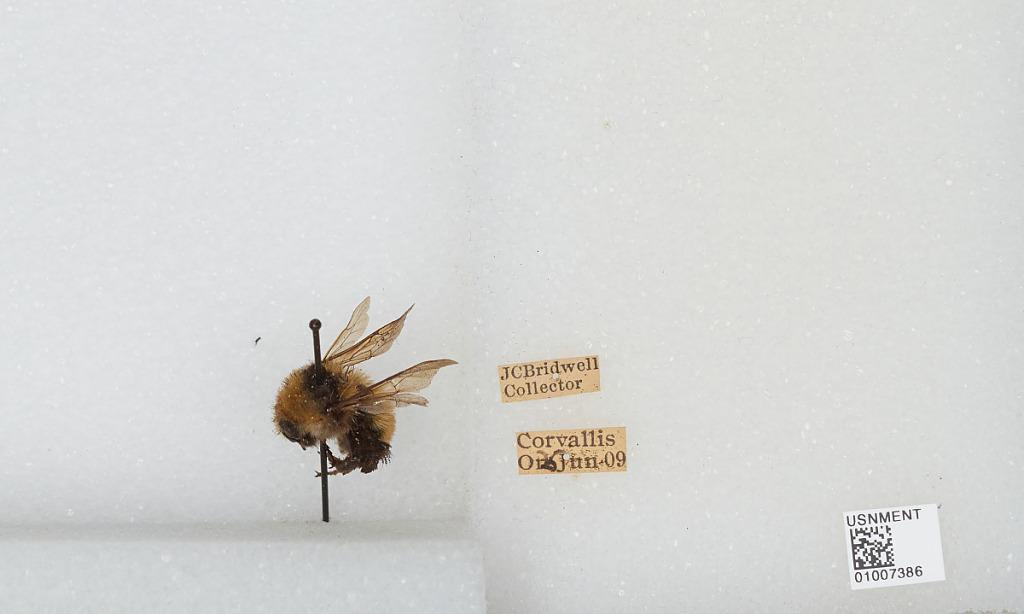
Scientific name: Bombus (Subterraneobombus) appositus Cresson
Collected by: J. Bridwell
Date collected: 1909-6-25
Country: United States
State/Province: Oregon
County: Benton
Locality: Corvallis
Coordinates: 44.5667, -123.283